Francis Powers (actor)

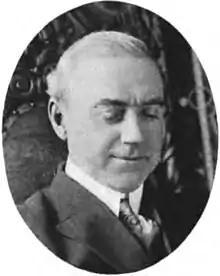

Francis Powers (June 4, 1865 Virginia – May 10, 1940 Santa Monica, California) was a silent film actor, screenwriter, and director from the United States.